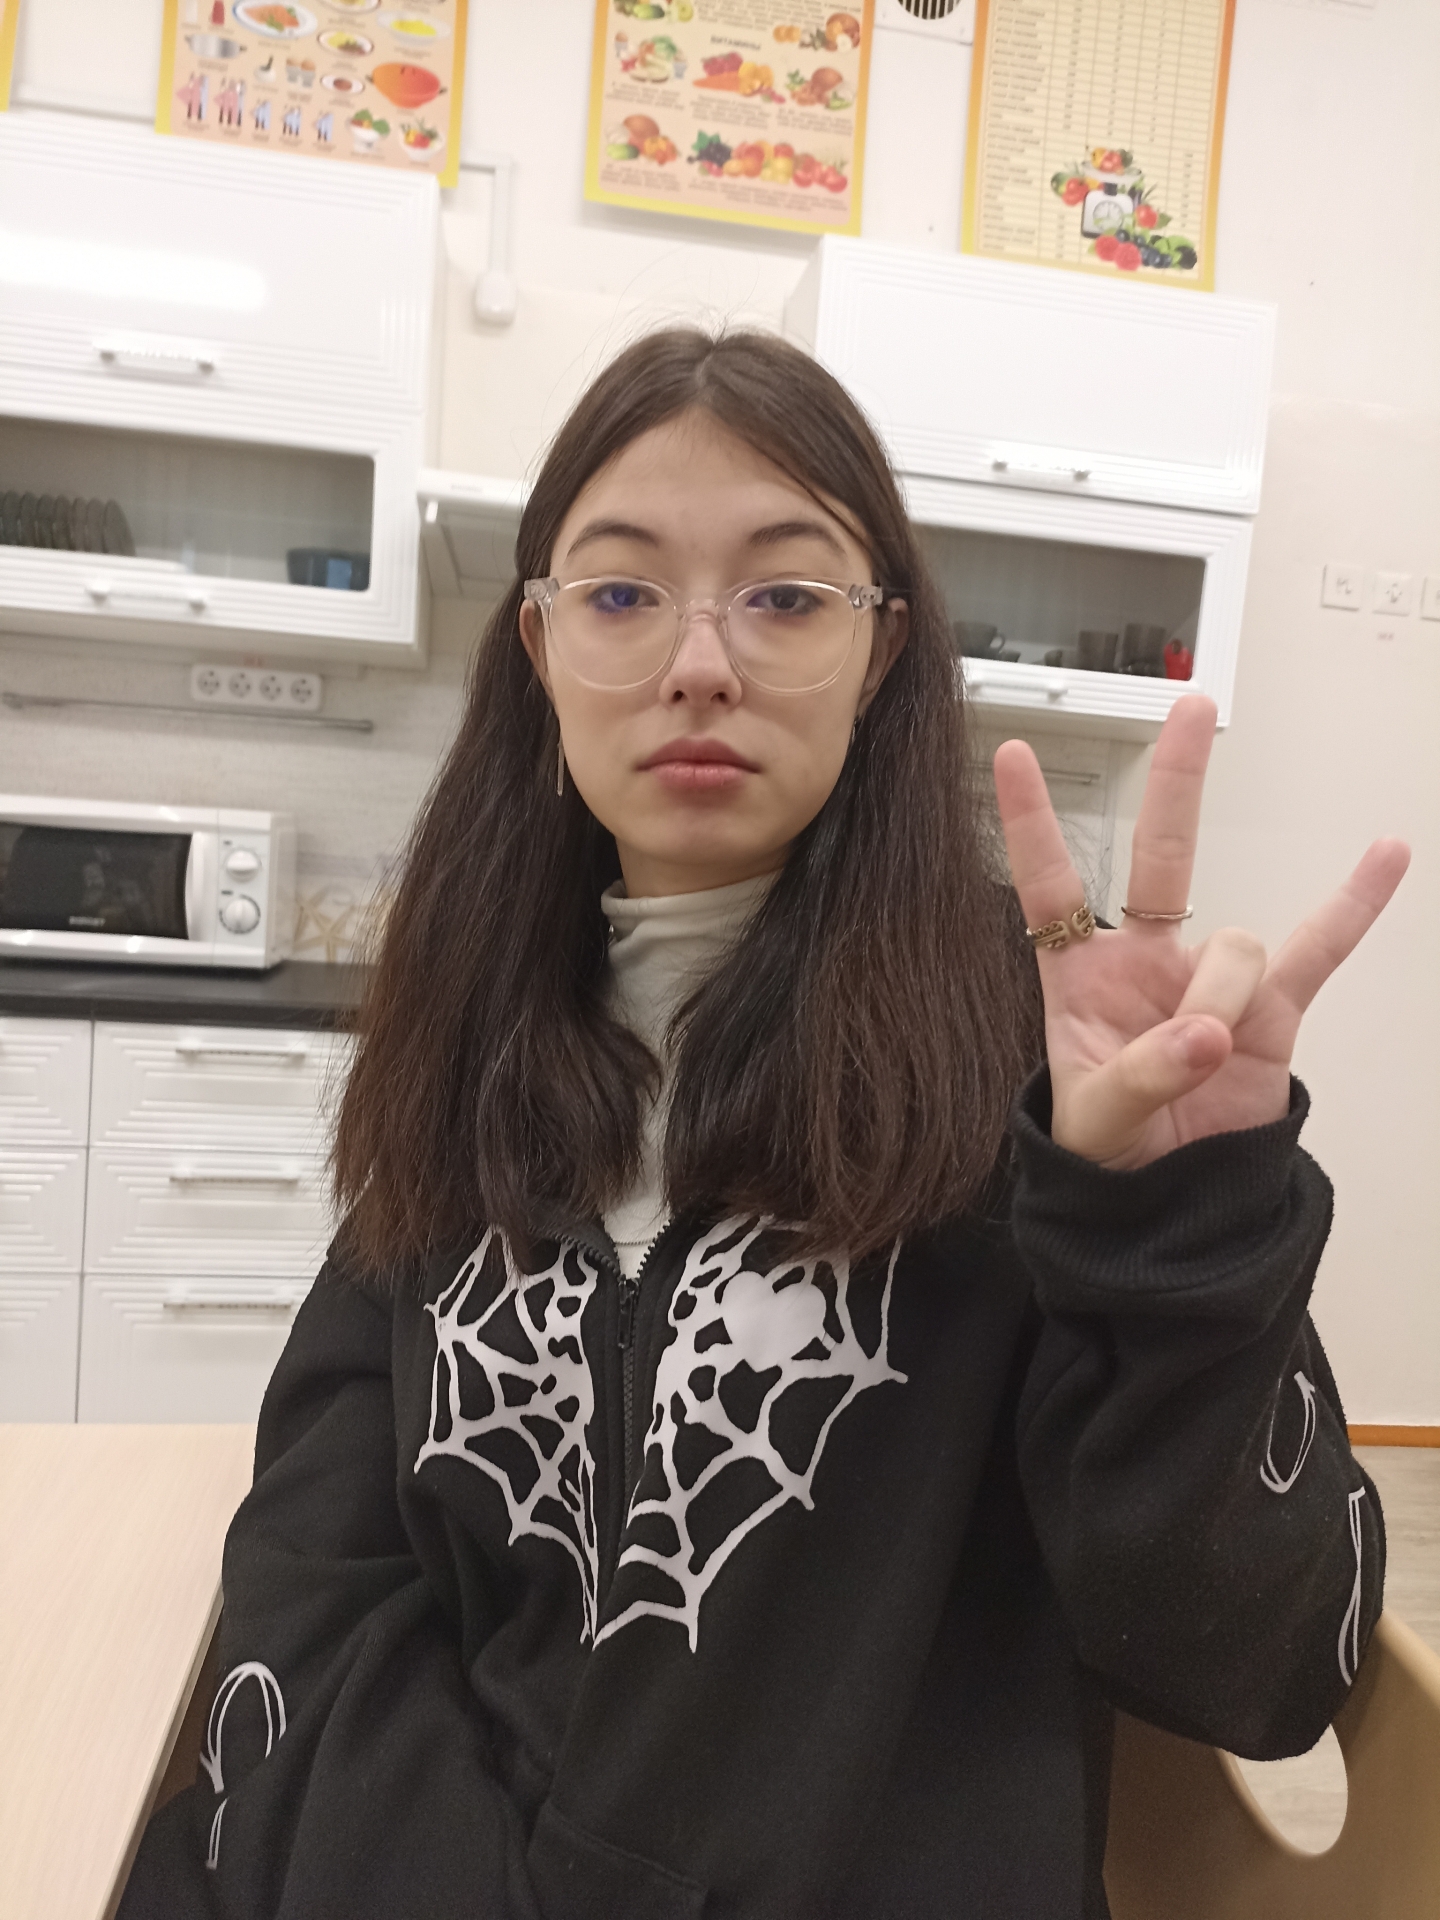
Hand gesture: three3